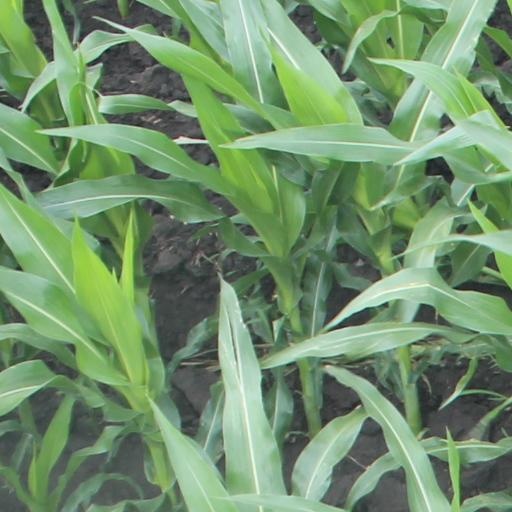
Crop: maize; corn